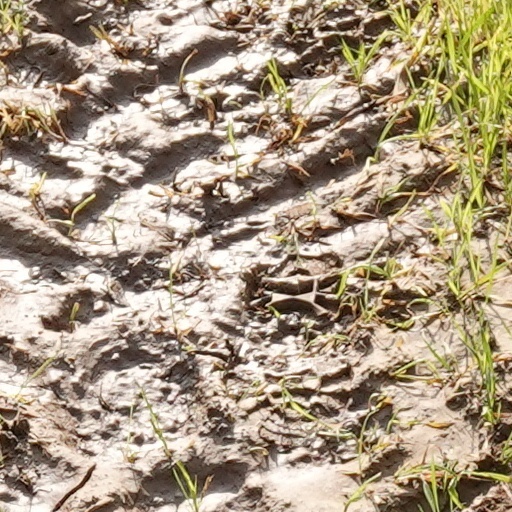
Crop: wheat